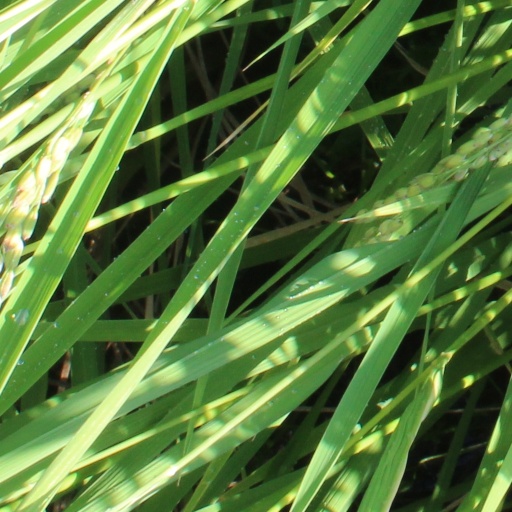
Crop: rice